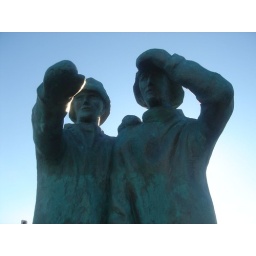
sculpture by the fish market docks